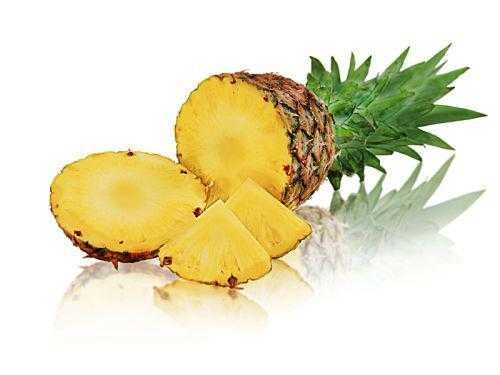
Label: Pineapple